Mississippi Highway 17

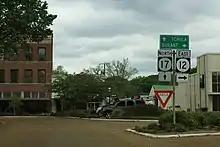
MS 17 and MS 12's traffic circle around the Holmes County Courthouse in downtown Lexington

US 51/MS 17 immediately enter the Pickens city limits and have an intersection with MS 432 before entering Holmes County passing straight through town, bypassing downtown along its west side. MS 17 splits off and heads northwest at the northern edge of town and it leaves Pickens to have an interchange with I-55 (Exit 144). The highway turns northward and travels through a mix of farmland and woodlands for several miles, passing through Richland, where it has a short concurrency with MS 14, and Franklin, before entering the Lexington city limits. MS 17 enters town along Yazoo Street and passes through neighborhoods, where it has an intersection with MS 836 (Lexington Bypass), before entering downtown and traveling through a traffic circle (roundabout) around the Holmes County Courthouse, where it becomes concurrent with MS 12 (Depot Street). They head north along Carrollton Street to leave downtown and pass through neighborhoods, where MS 12 splits off and heads toward Tchula and the Mississippi Delta at a Y-Intersection. MS 17 leaves Lexington and travels through rural areas for several miles, crossing over several small creeks as it passes through Acona before entering Carroll County.